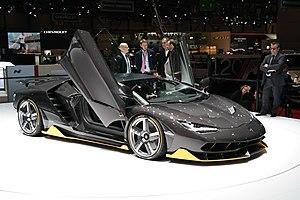
Salon international de l'automobile de Genève 2016